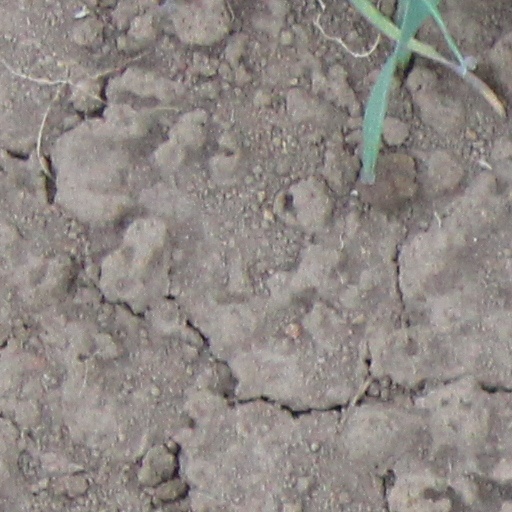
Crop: wheat